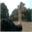
Label: bird